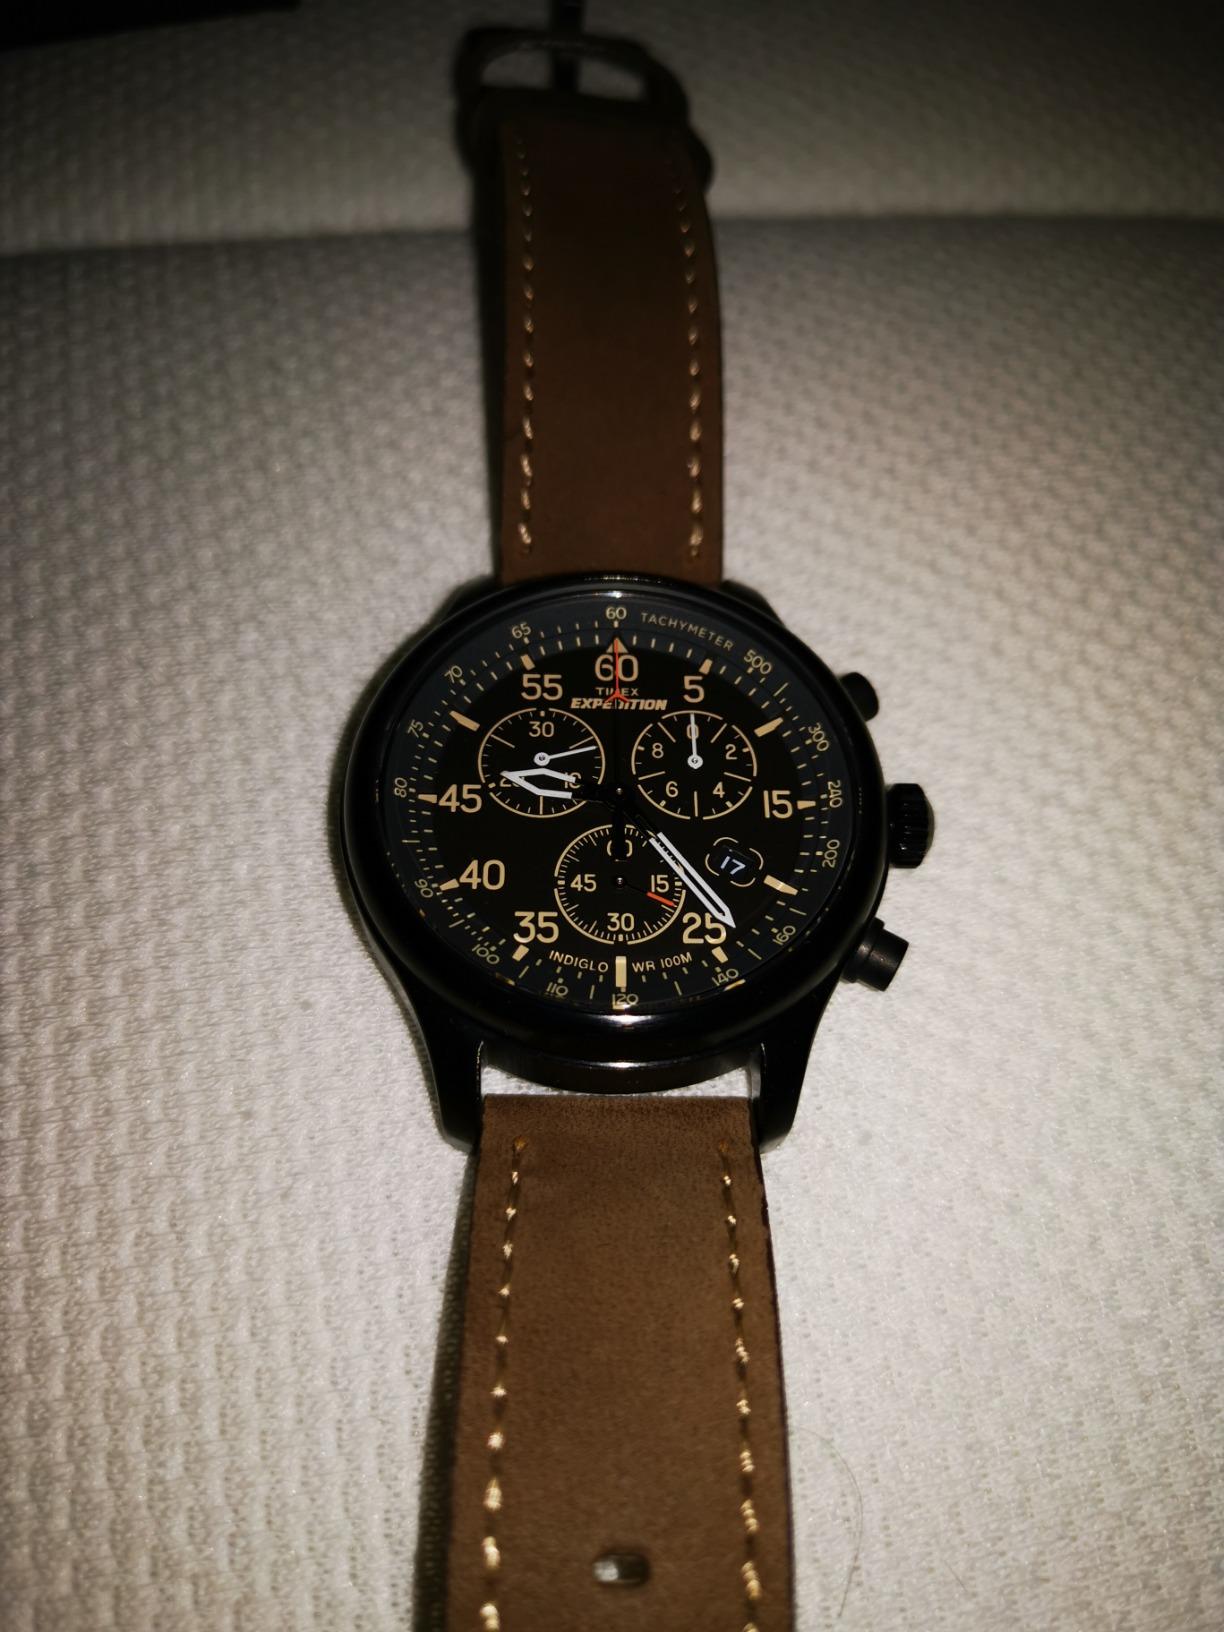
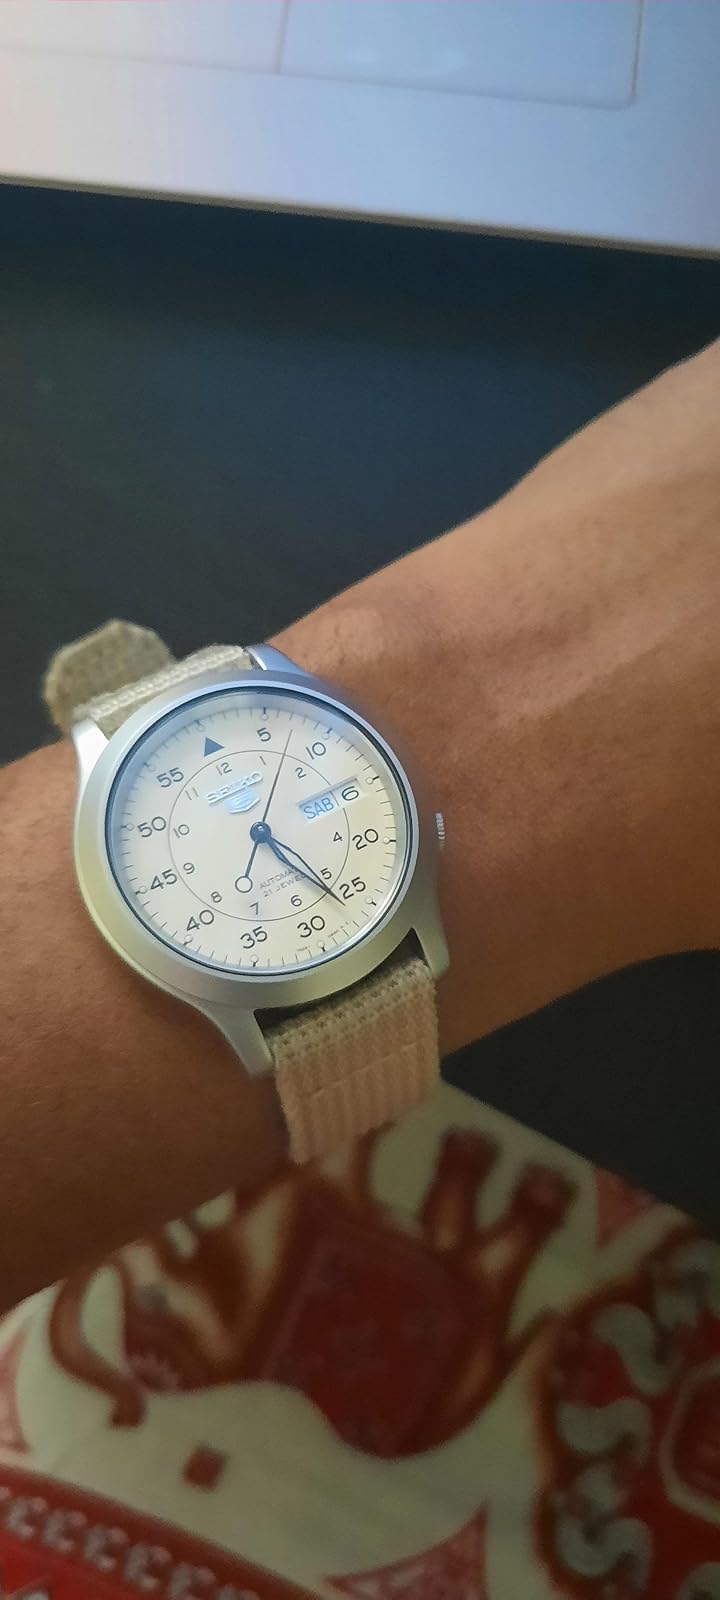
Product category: accessories_watch
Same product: no